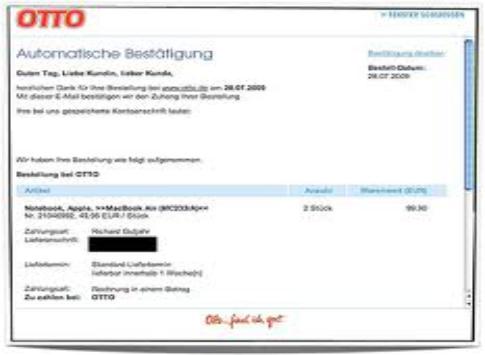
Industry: Clothes